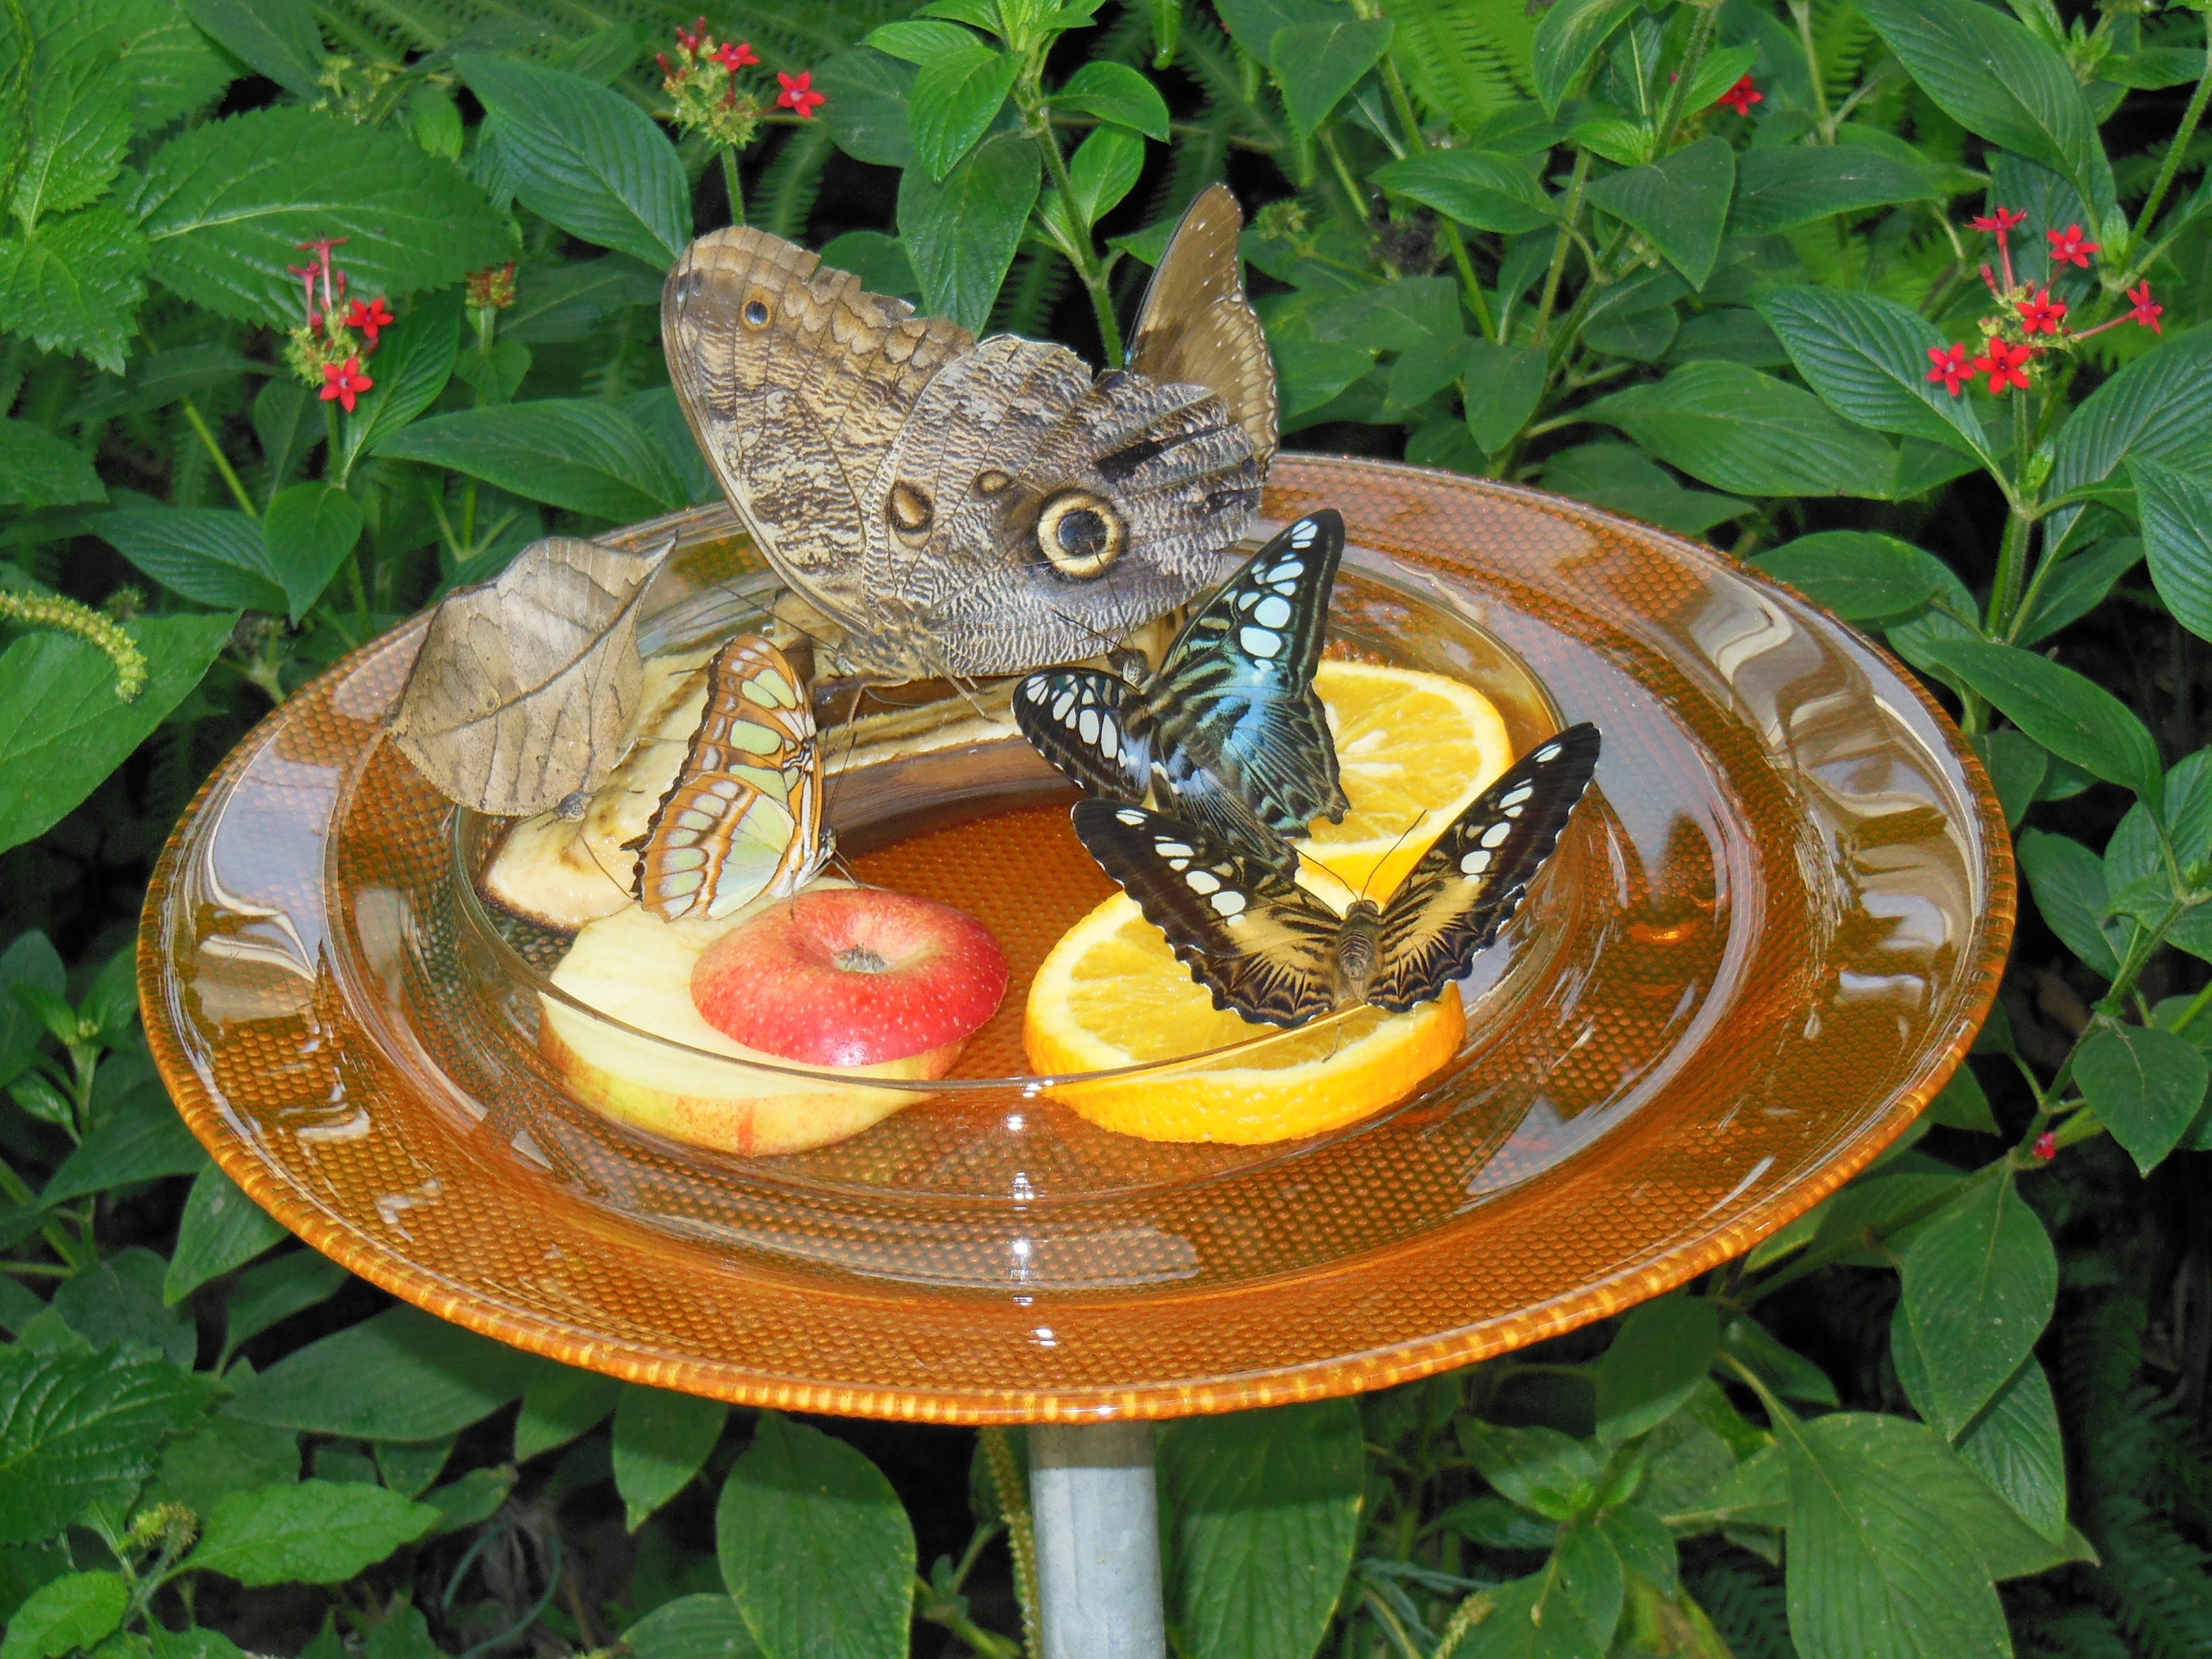
flower, botany, butterfly, butterflies, lake constance, butterfly house, mainau island